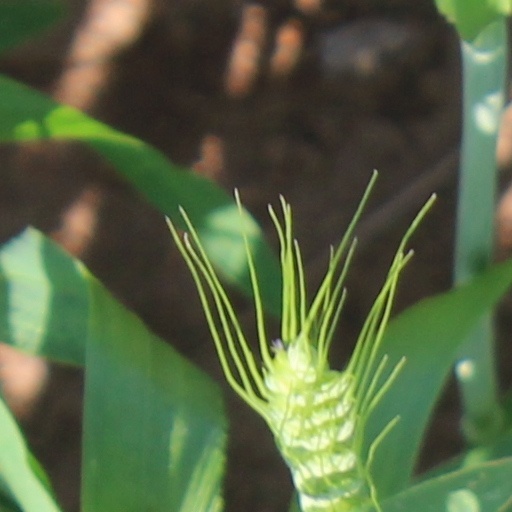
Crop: wheat